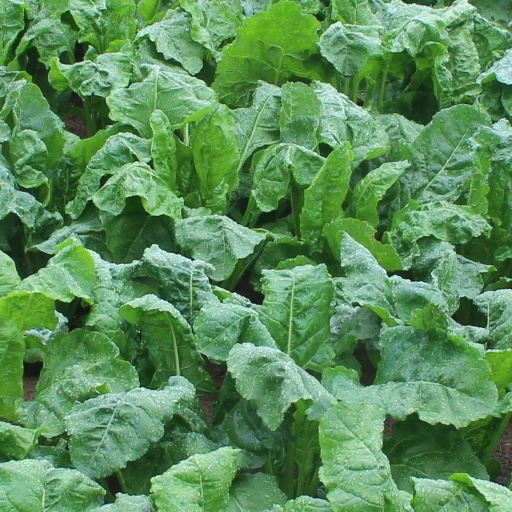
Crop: sugar beet